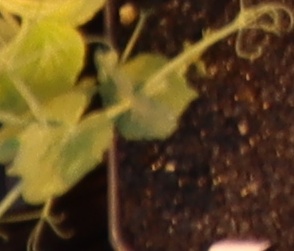
Label: Field Pea